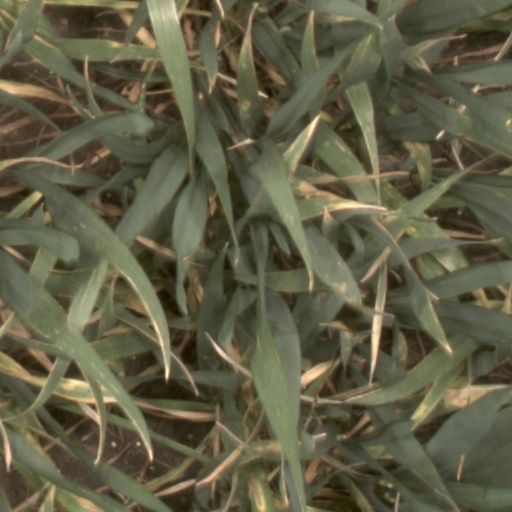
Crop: wheat